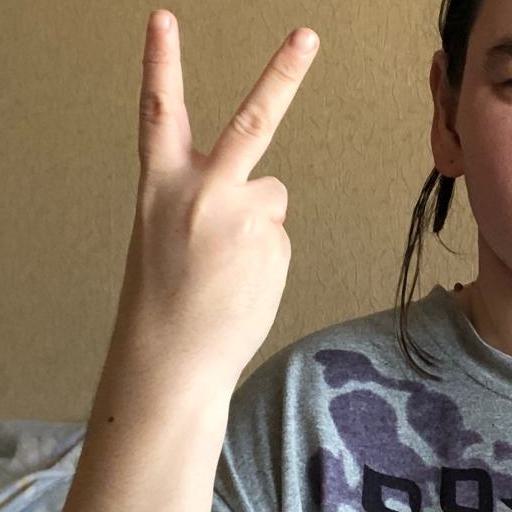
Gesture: peace_inverted